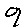
Label: 9